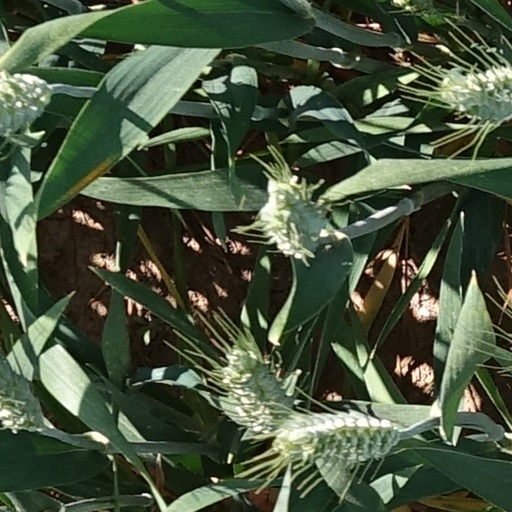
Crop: wheat